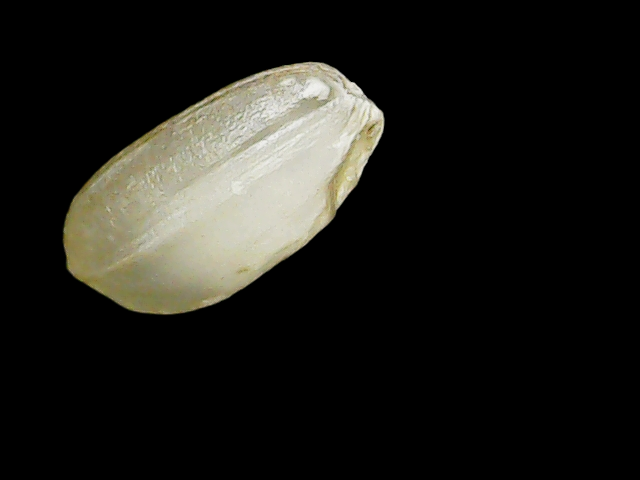
Rice variety: Binadhan8